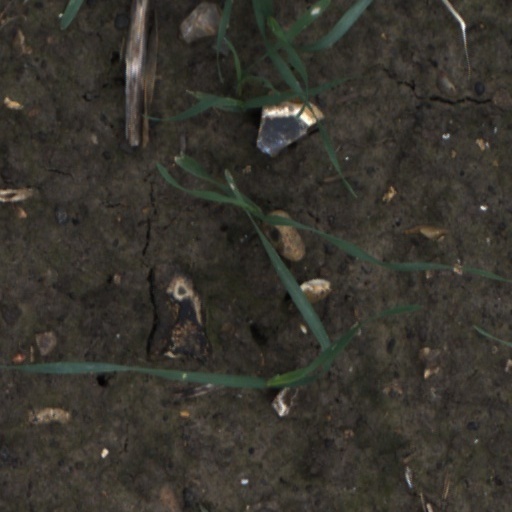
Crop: wheat